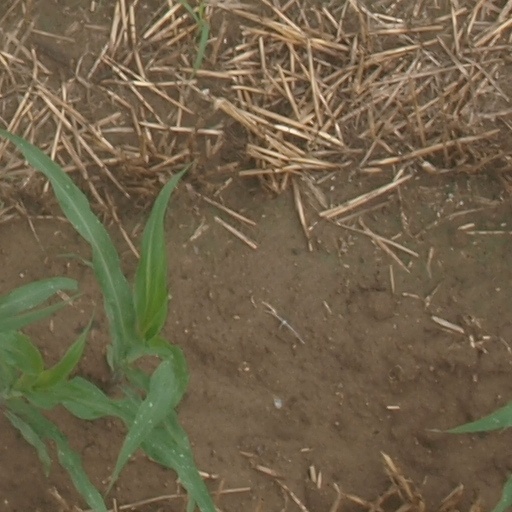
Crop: maize; corn